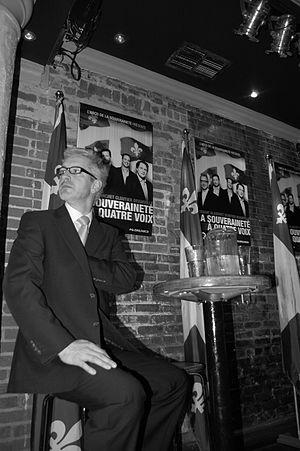
Jean-Martin Aussant lors d'une tournée de promotion de la souveraineté du Québec à Trois-Rivières.